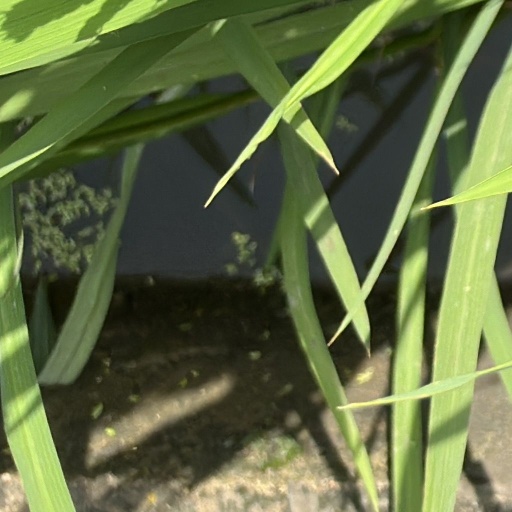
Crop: rice